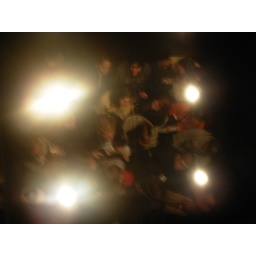
Ceiling of sears tower elevator. Nathan in red beanie and Jesse's sailor hat in lower left.